Alex Nuttall

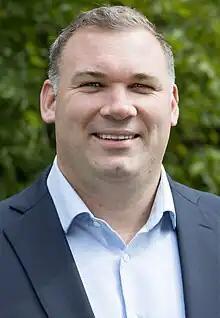
Nuttall in Barrie, 2022

Alexander Nuttall (born August 10, 1985) is a Canadian politician who serves as the 47th and current mayor of Barrie. Previously, he served on Barrie City Council from 2006 until 2014, and as the member of Parliament for the federal electoral district of Barrie—Springwater—Oro-Medonte from 2015 to 2019. Nuttall won the 2022 Barrie municipal election.